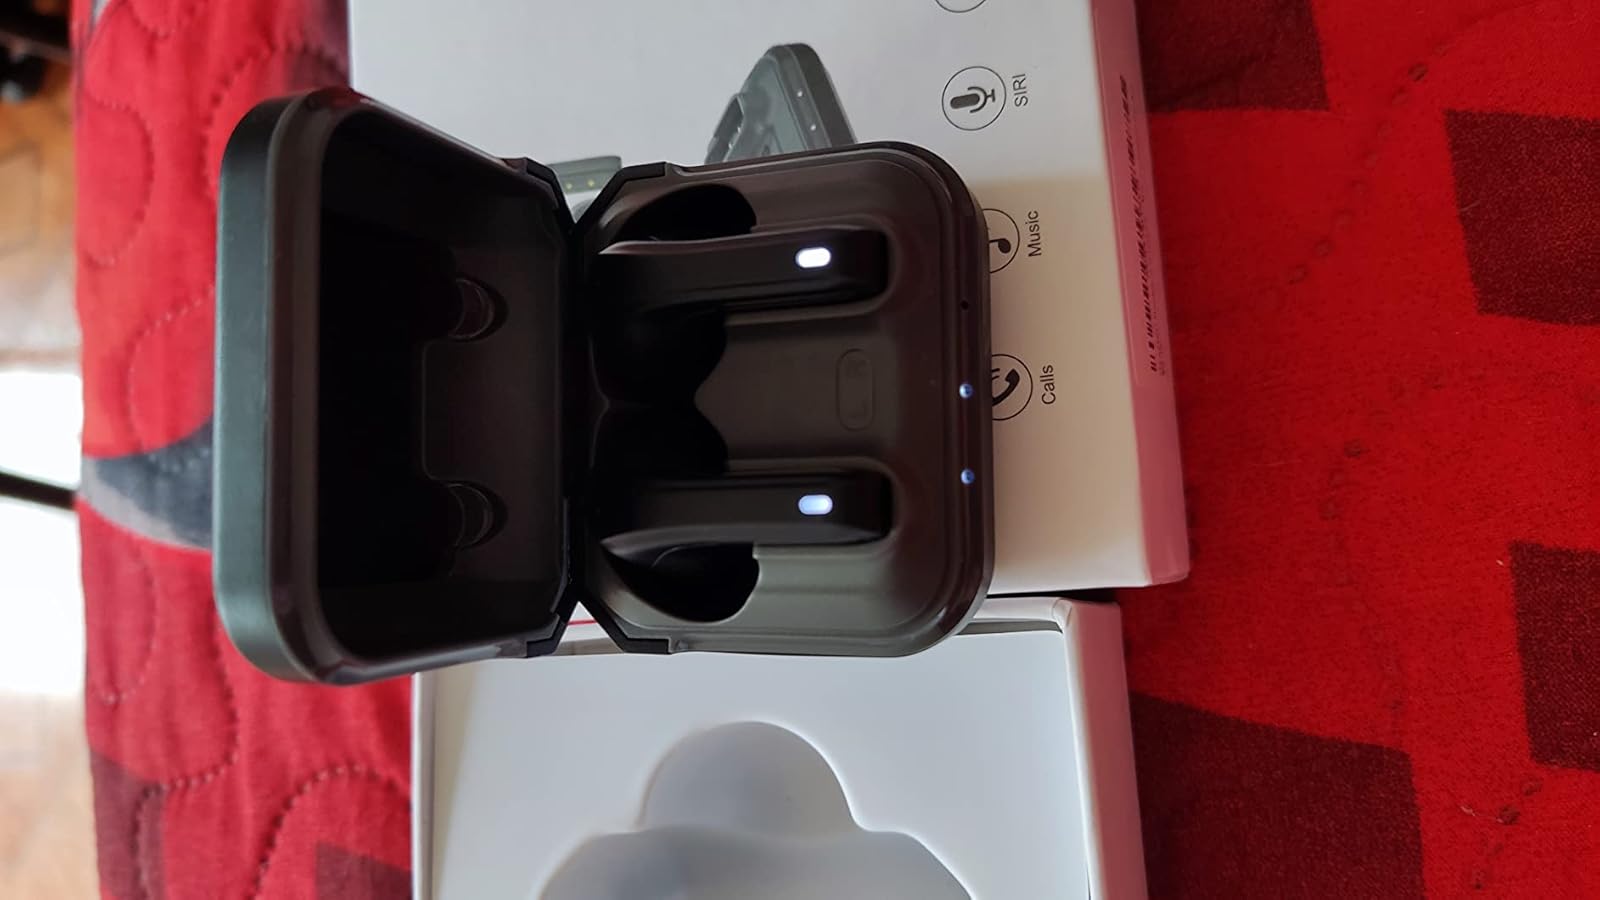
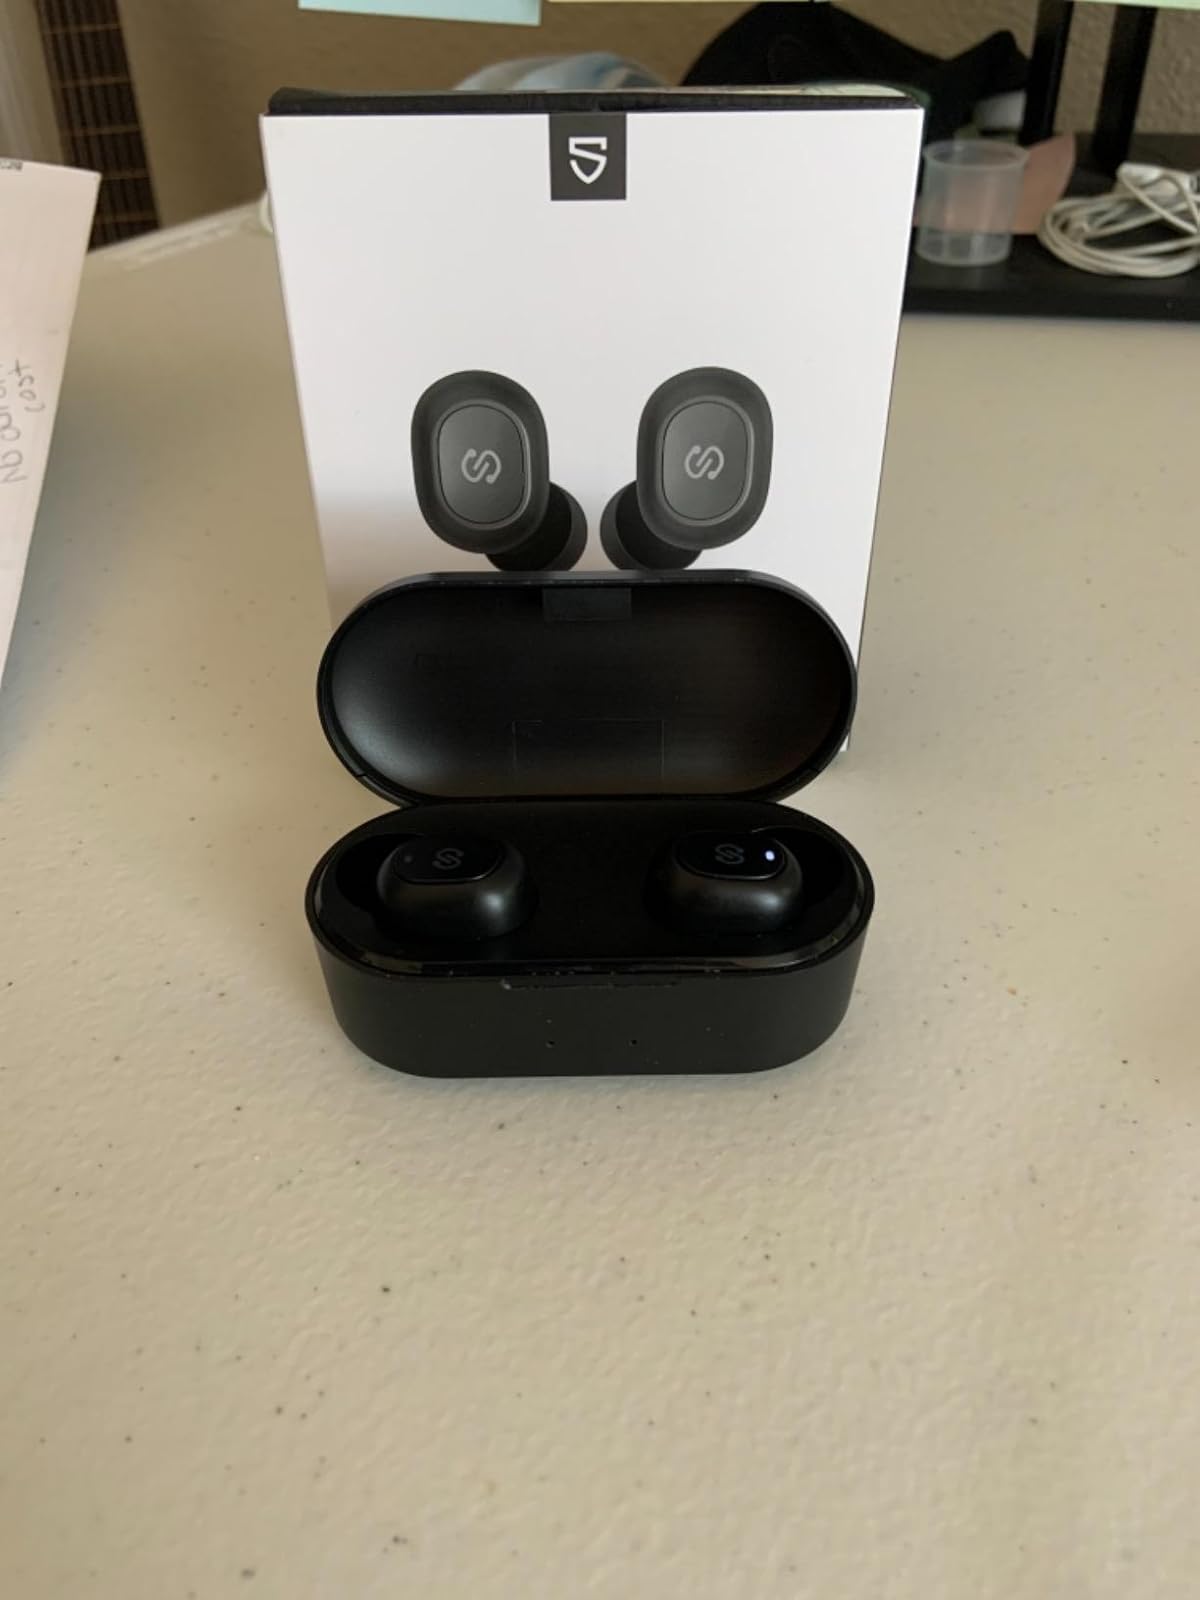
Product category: earbuds
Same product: no